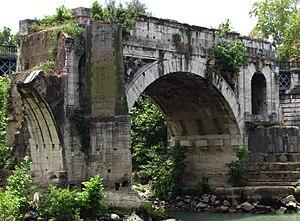
Les ponts de Rome furent lancés un à un sur le Tibre, sitôt que les Romains se furent rendus maîtres de manière stable de l’ensemble des deux rives. Jusque-là, on n’avait pas jugé convenable de construire des ponts qui auraient pu être utilisés par des ennemis potentiels pour envahir la ville.